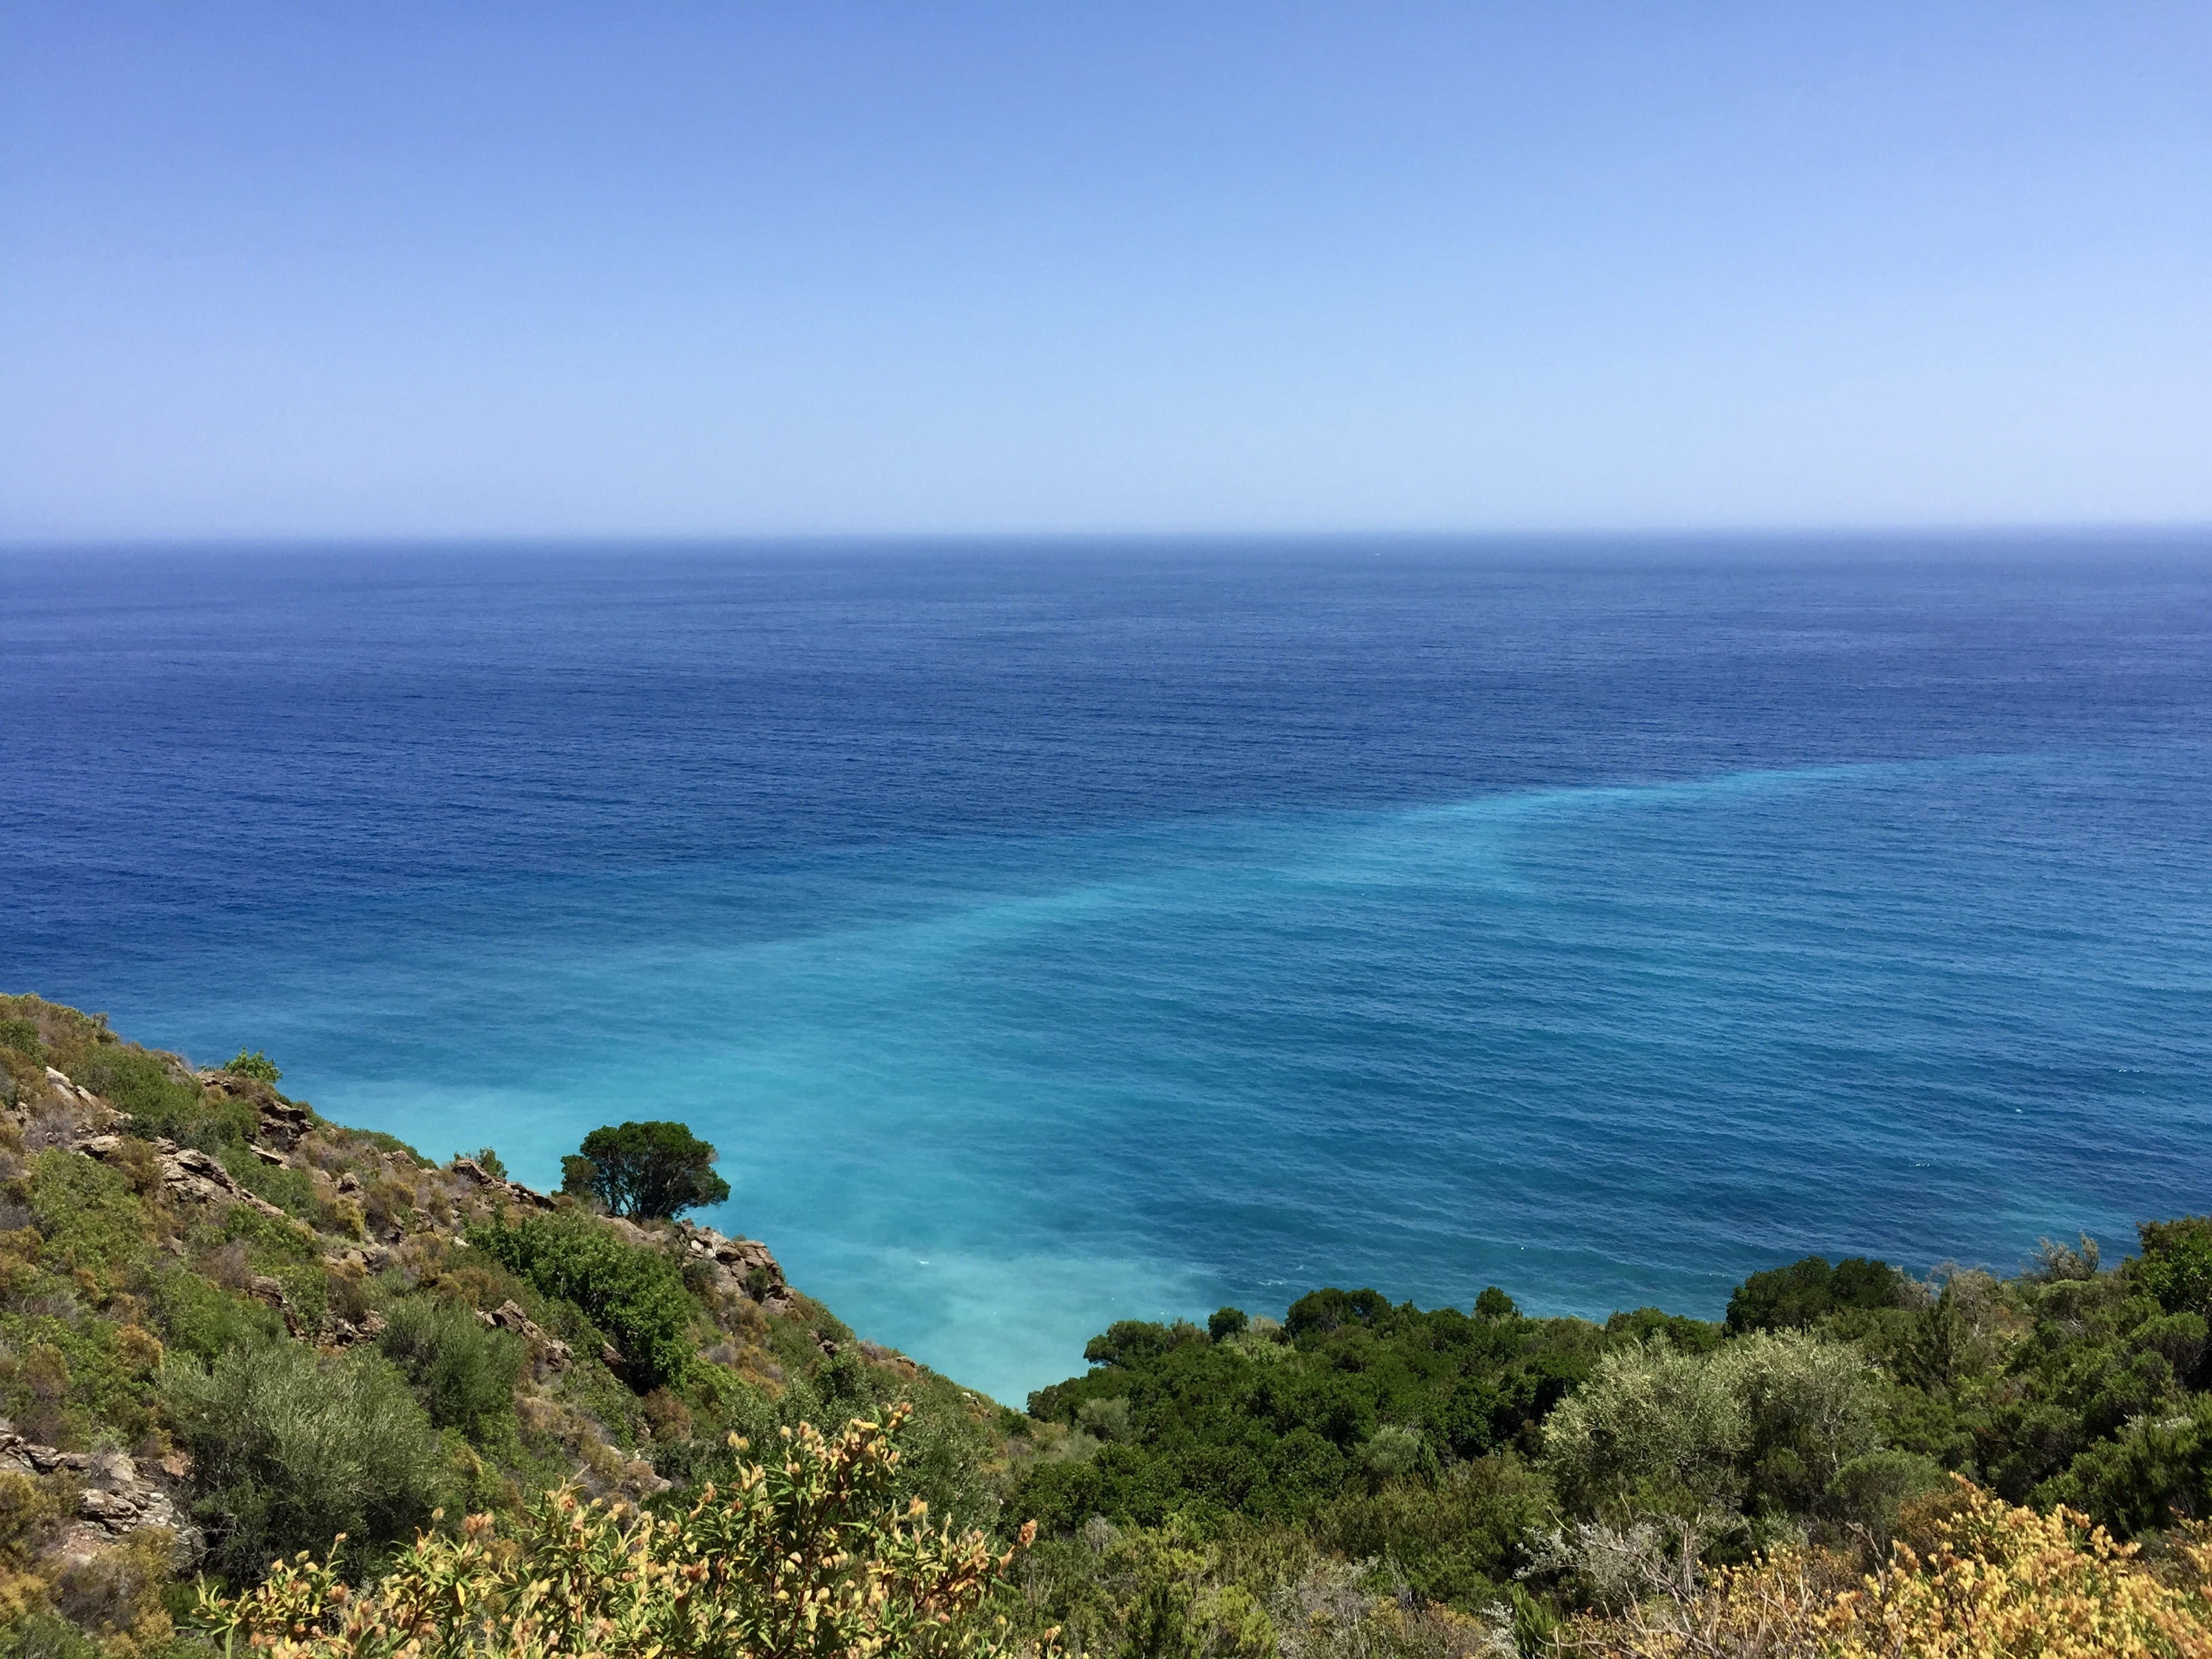
beach, sea, coast, tree, water, nature, rock, ocean, horizon, hill, shore, wave, cliff, cove, mediterranean, bay, italy, blue, terrain, body of water, turquoise, cape, sardinia, landform